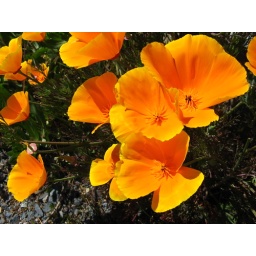
These orange flowers were in bloom all along the rocky cliff of the ocean.